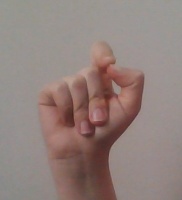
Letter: fa